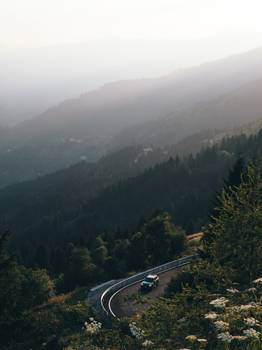
Label: No Watermark